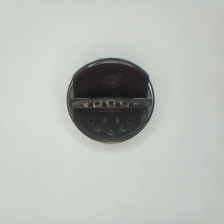
Color: black
Cap type: dual flip-top cap